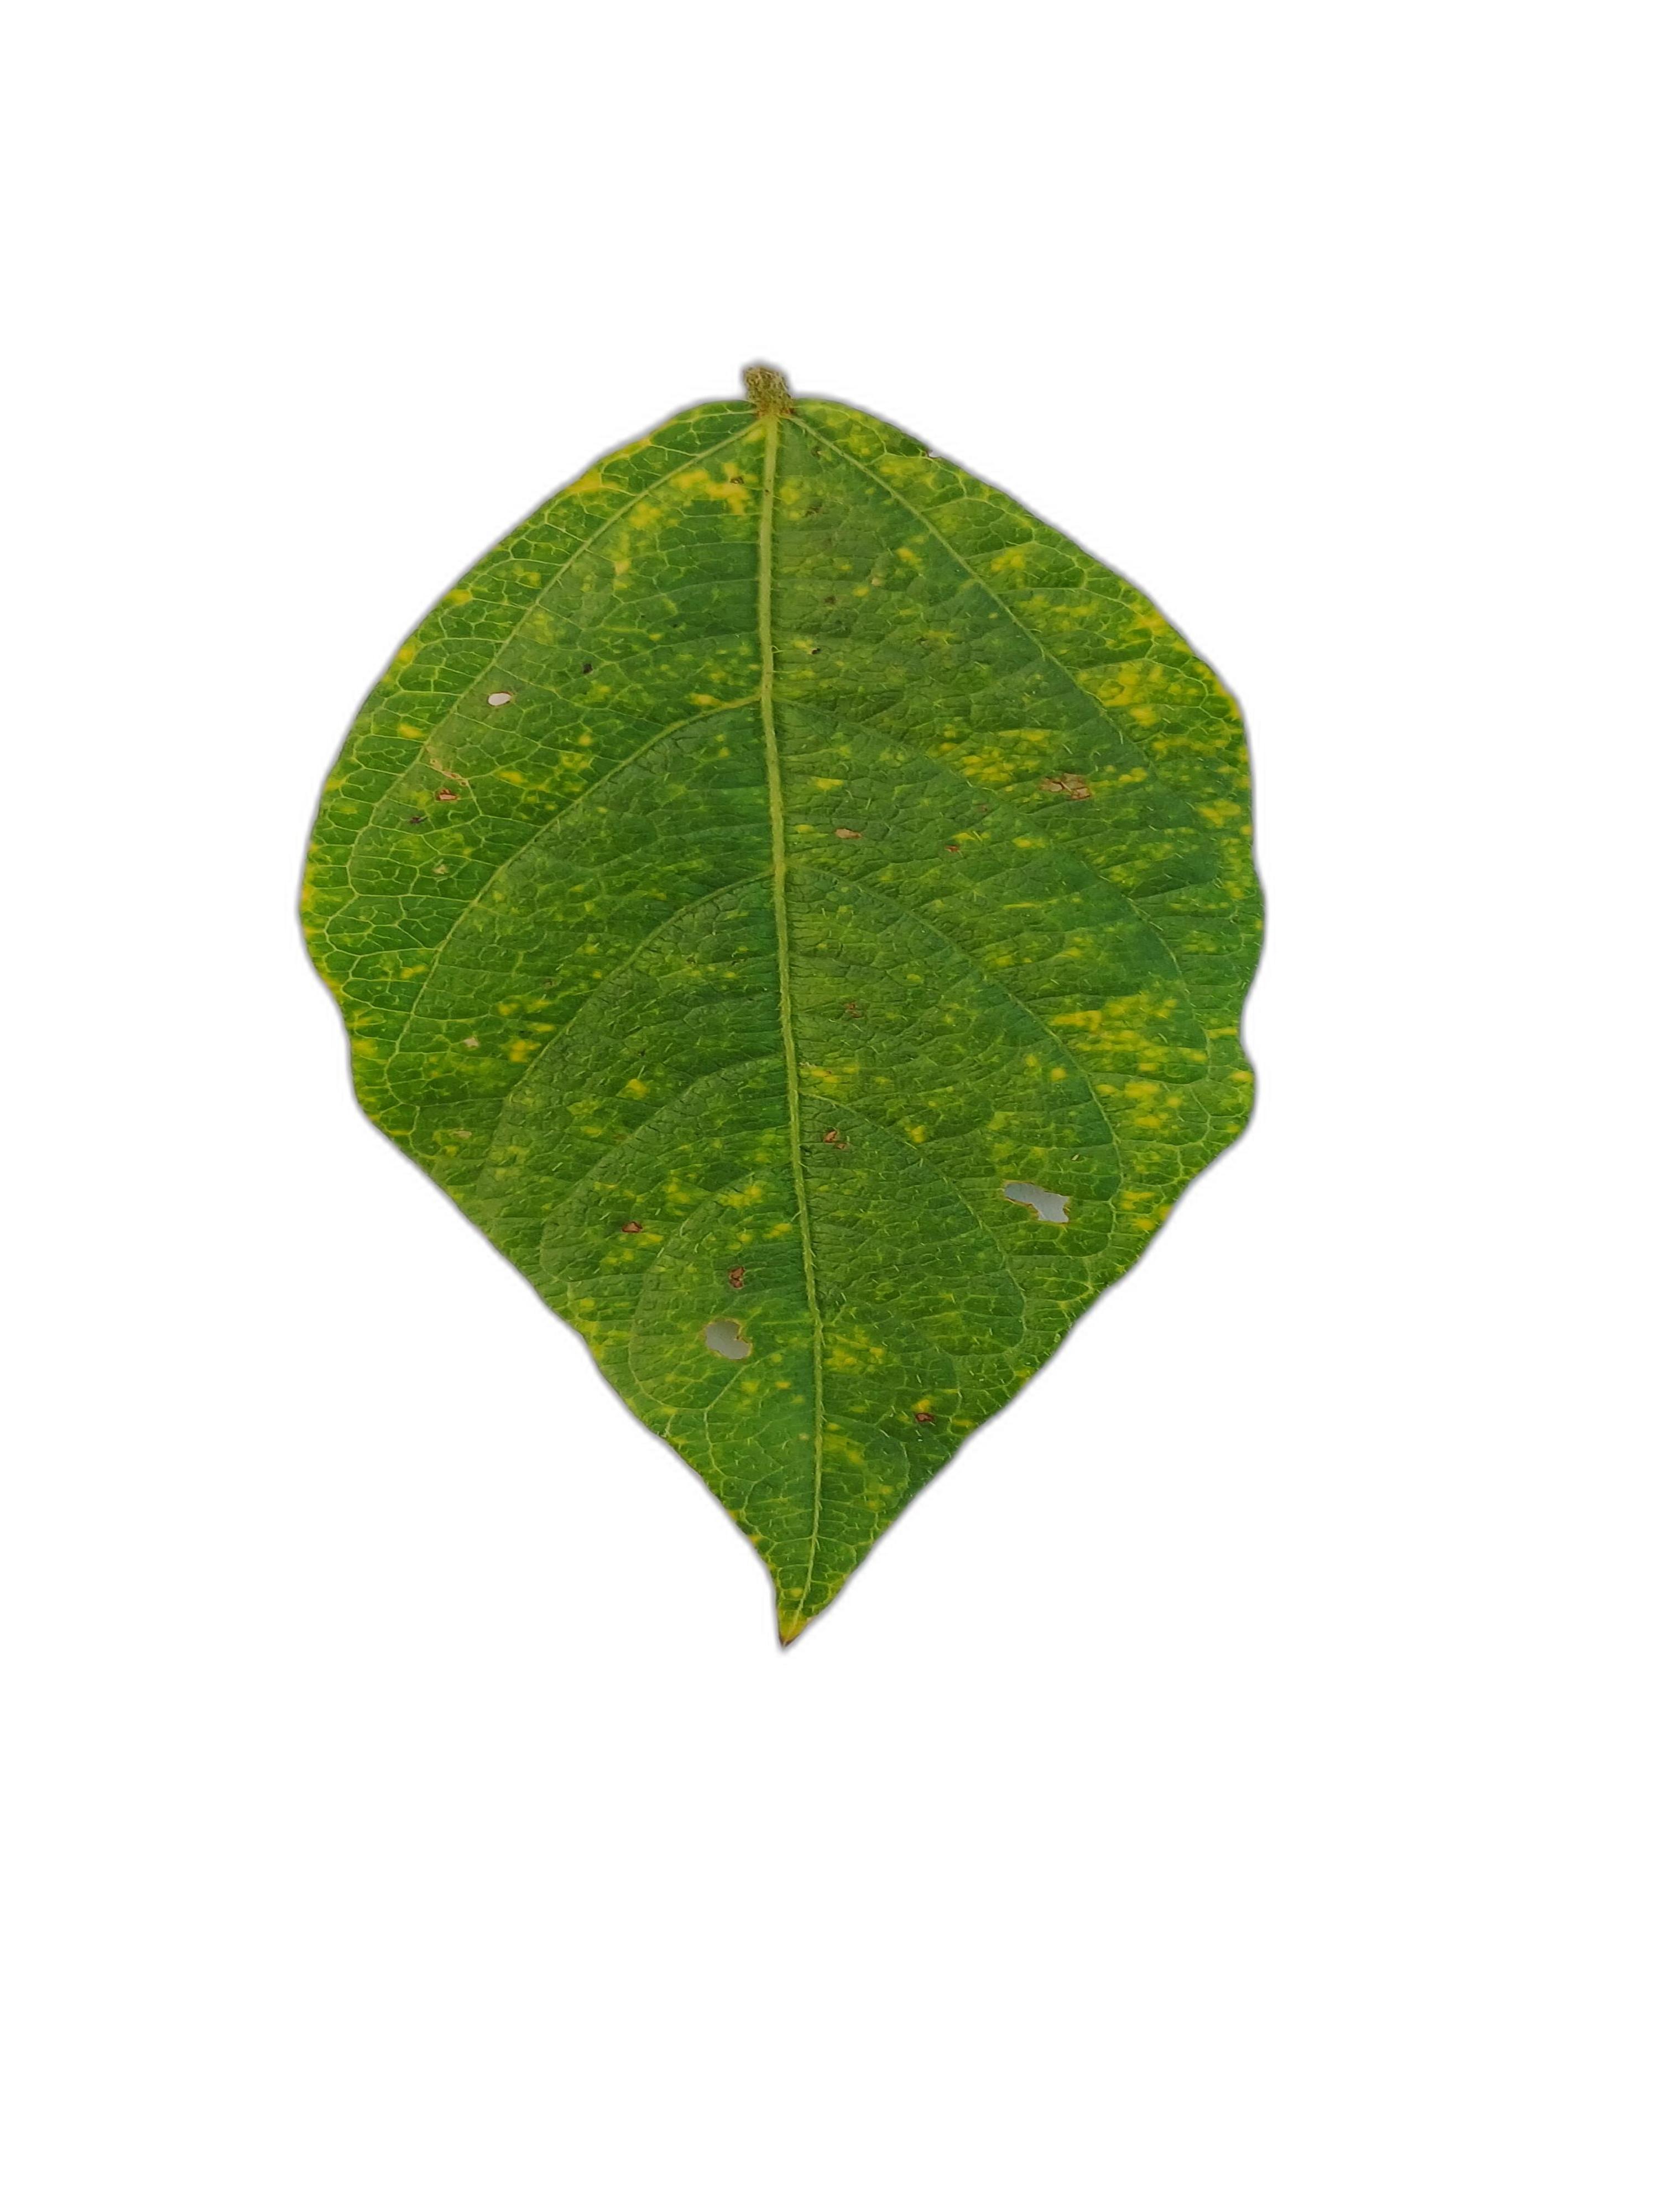
Label: Yellow Mosaic